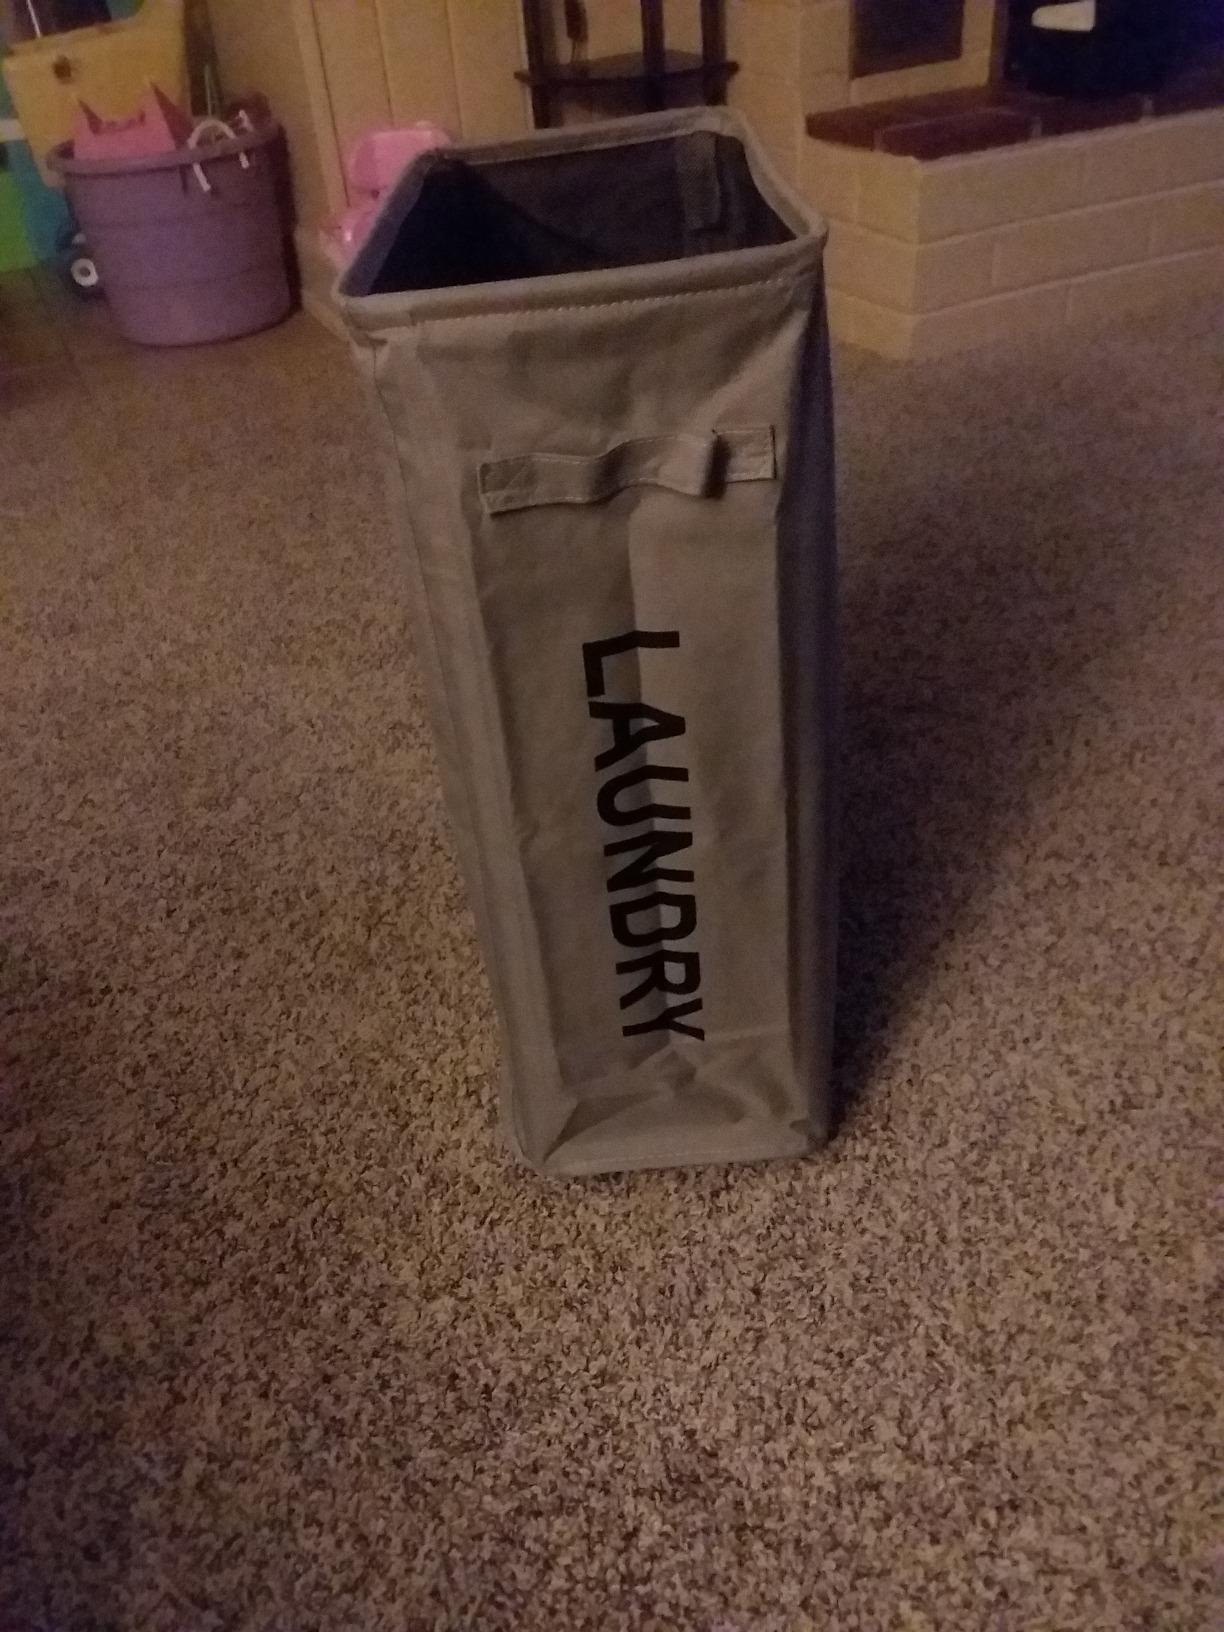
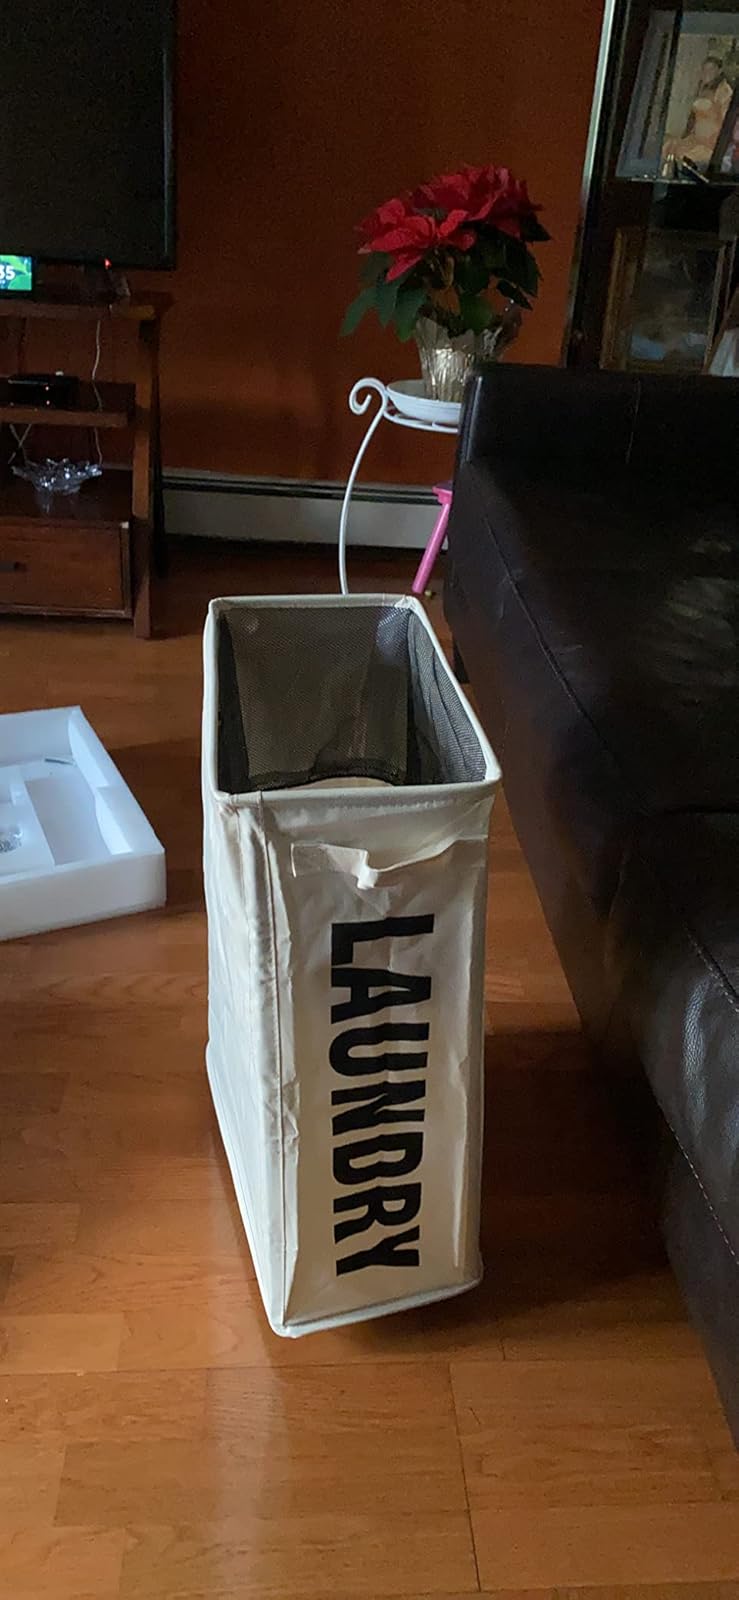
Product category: items_hamper
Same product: no